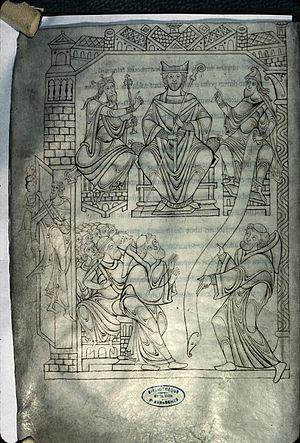
L’abbaye du Mont-Saint-Michel est une abbaye, anciennement bénédictine et désormais confiée aux Fraternités monastiques de Jérusalem. Classée monument historique, elle est située sur l'îlot du mont Saint-Michel, qui se trouve lui-même sur le territoire de la commune française nommée Le Mont-Saint-Michel, dans le département de la Manche en région de Normandie.